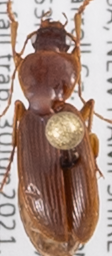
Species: Synuchus impunctatus
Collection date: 2021-06-30
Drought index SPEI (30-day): -1.814
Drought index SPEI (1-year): -1.28
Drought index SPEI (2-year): -0.968